Jet airliner

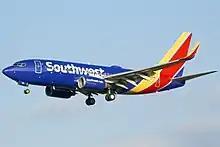
The Boeing 737 was for many years the most widespread jetliner

A jet airliner or jetliner is an airliner powered by jet engines (passenger jet aircraft). Airliners usually have two or four jet engines; three-engined designs were popular in the 1970s but are less common today. Airliners are commonly classified as either the large wide-body aircraft, medium narrow-body aircraft and smaller regional jet.